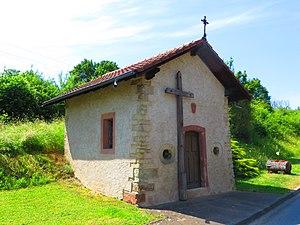
Alzing chapelle
Alzing, est une commune française située dans le département de la Moselle et le bassin de vie de la Moselle-est en région Grand Est.